Will Forte

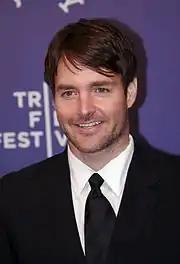
Forte at the 2011 Tribeca Festival in Manhattan, New York

Forte began taking classes at The Groundlings in Los Angeles, an improvisational and sketch comedy troupe and school, while tutoring children to make ends meet. His first successful foray into comedy was "101 Things to Definitely Not Do If You Want to Get a Chick", a comic book he produced about incompetent men. The comics landed him his first professional job writing for "The Jenny McCarthy Show", a short-lived variety show starring Jenny McCarthy. Shortly thereafter, he was asked to submit a packet to the "Late Show with David Letterman" and was told Letterman responded favorably to animation. After only nine months at "Letterman", he was "let go" from the job. He recalled his stint on the program as unpleasant, noting that he did not have enough experience in writing. "What an honor to work at that show but I don't think I was fully mentally prepared. [...] I always wonder what it would be like if I'd had a couple more years of experience before going there."